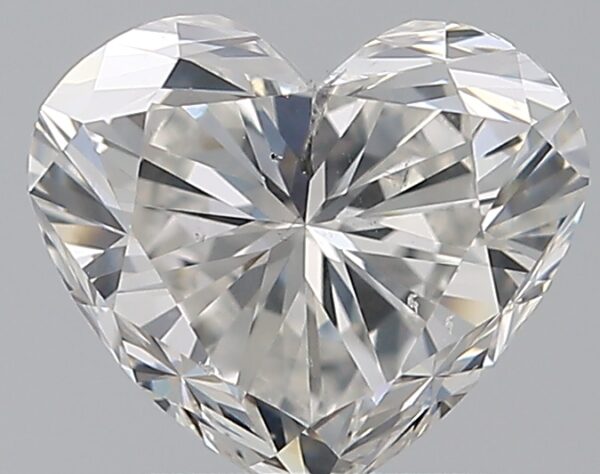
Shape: heart
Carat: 1.4
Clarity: SI2
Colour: G
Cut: EX
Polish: EX
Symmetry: VG
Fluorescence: N
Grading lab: GIA
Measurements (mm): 6.57 x 7.61 x 4.47